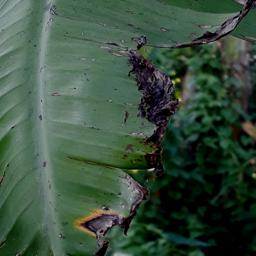
Label: POTASSIUM DEFICIENCY